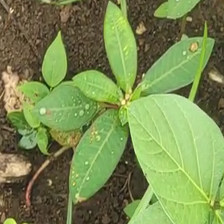
Weed species: Moti_dudhi(Euphorbia_geneculata_L)